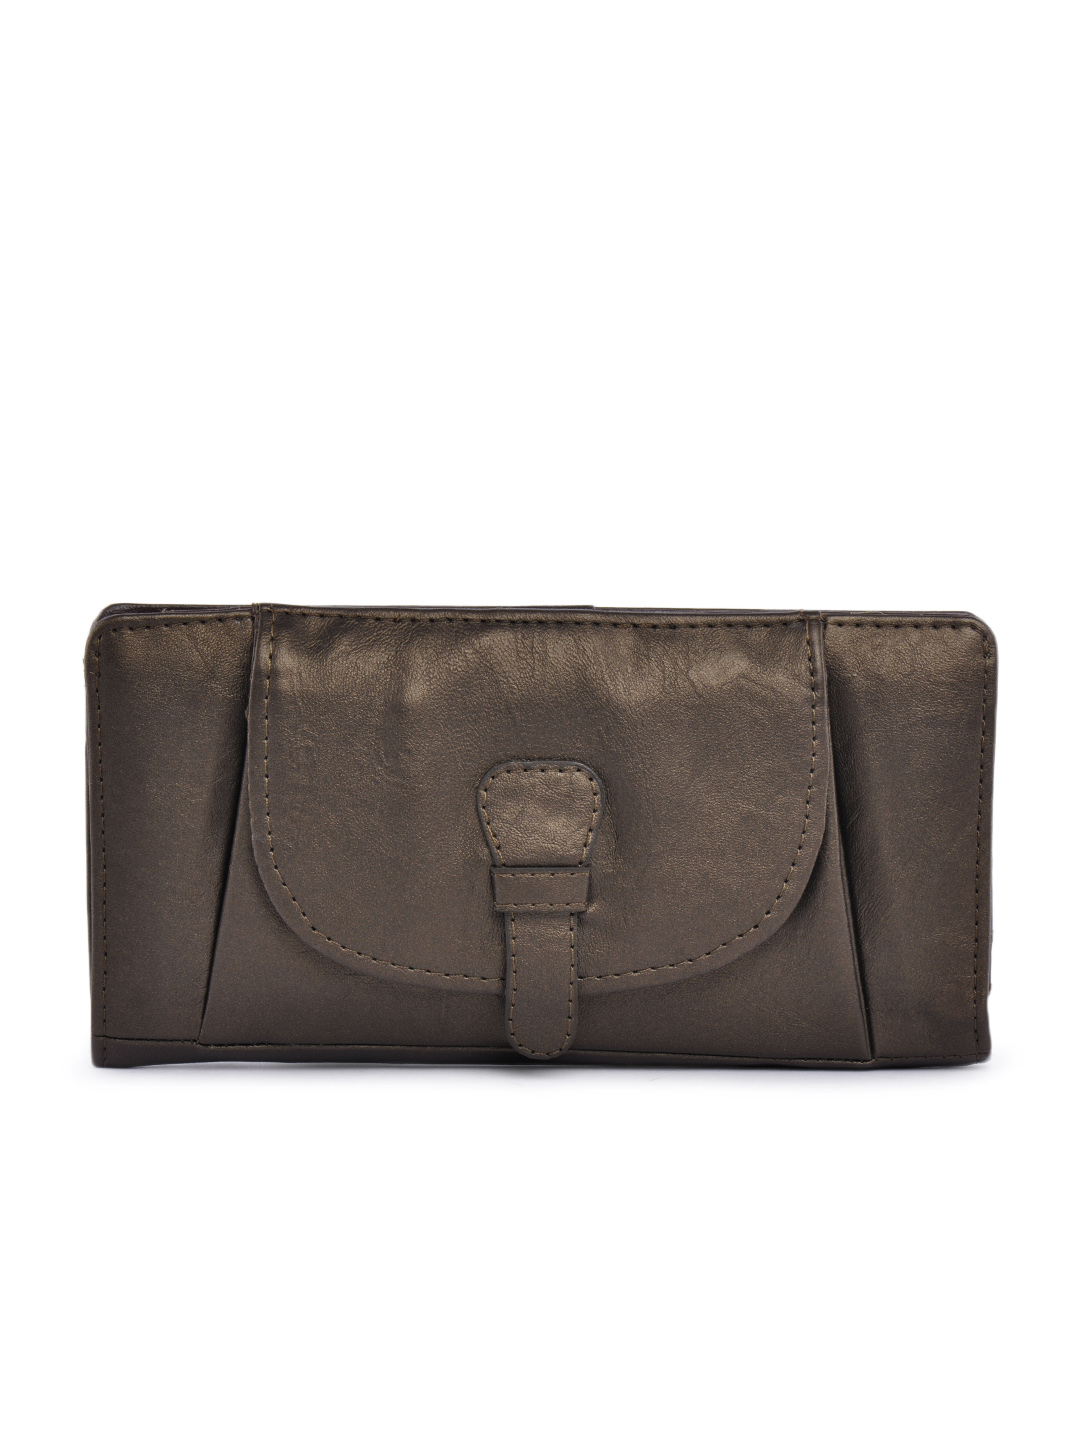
Baggit Women Tijori Viva Brown Wallet
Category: Accessories / Wallets / Wallets
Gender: Women
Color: Brown
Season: Winter 2015
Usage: Casual